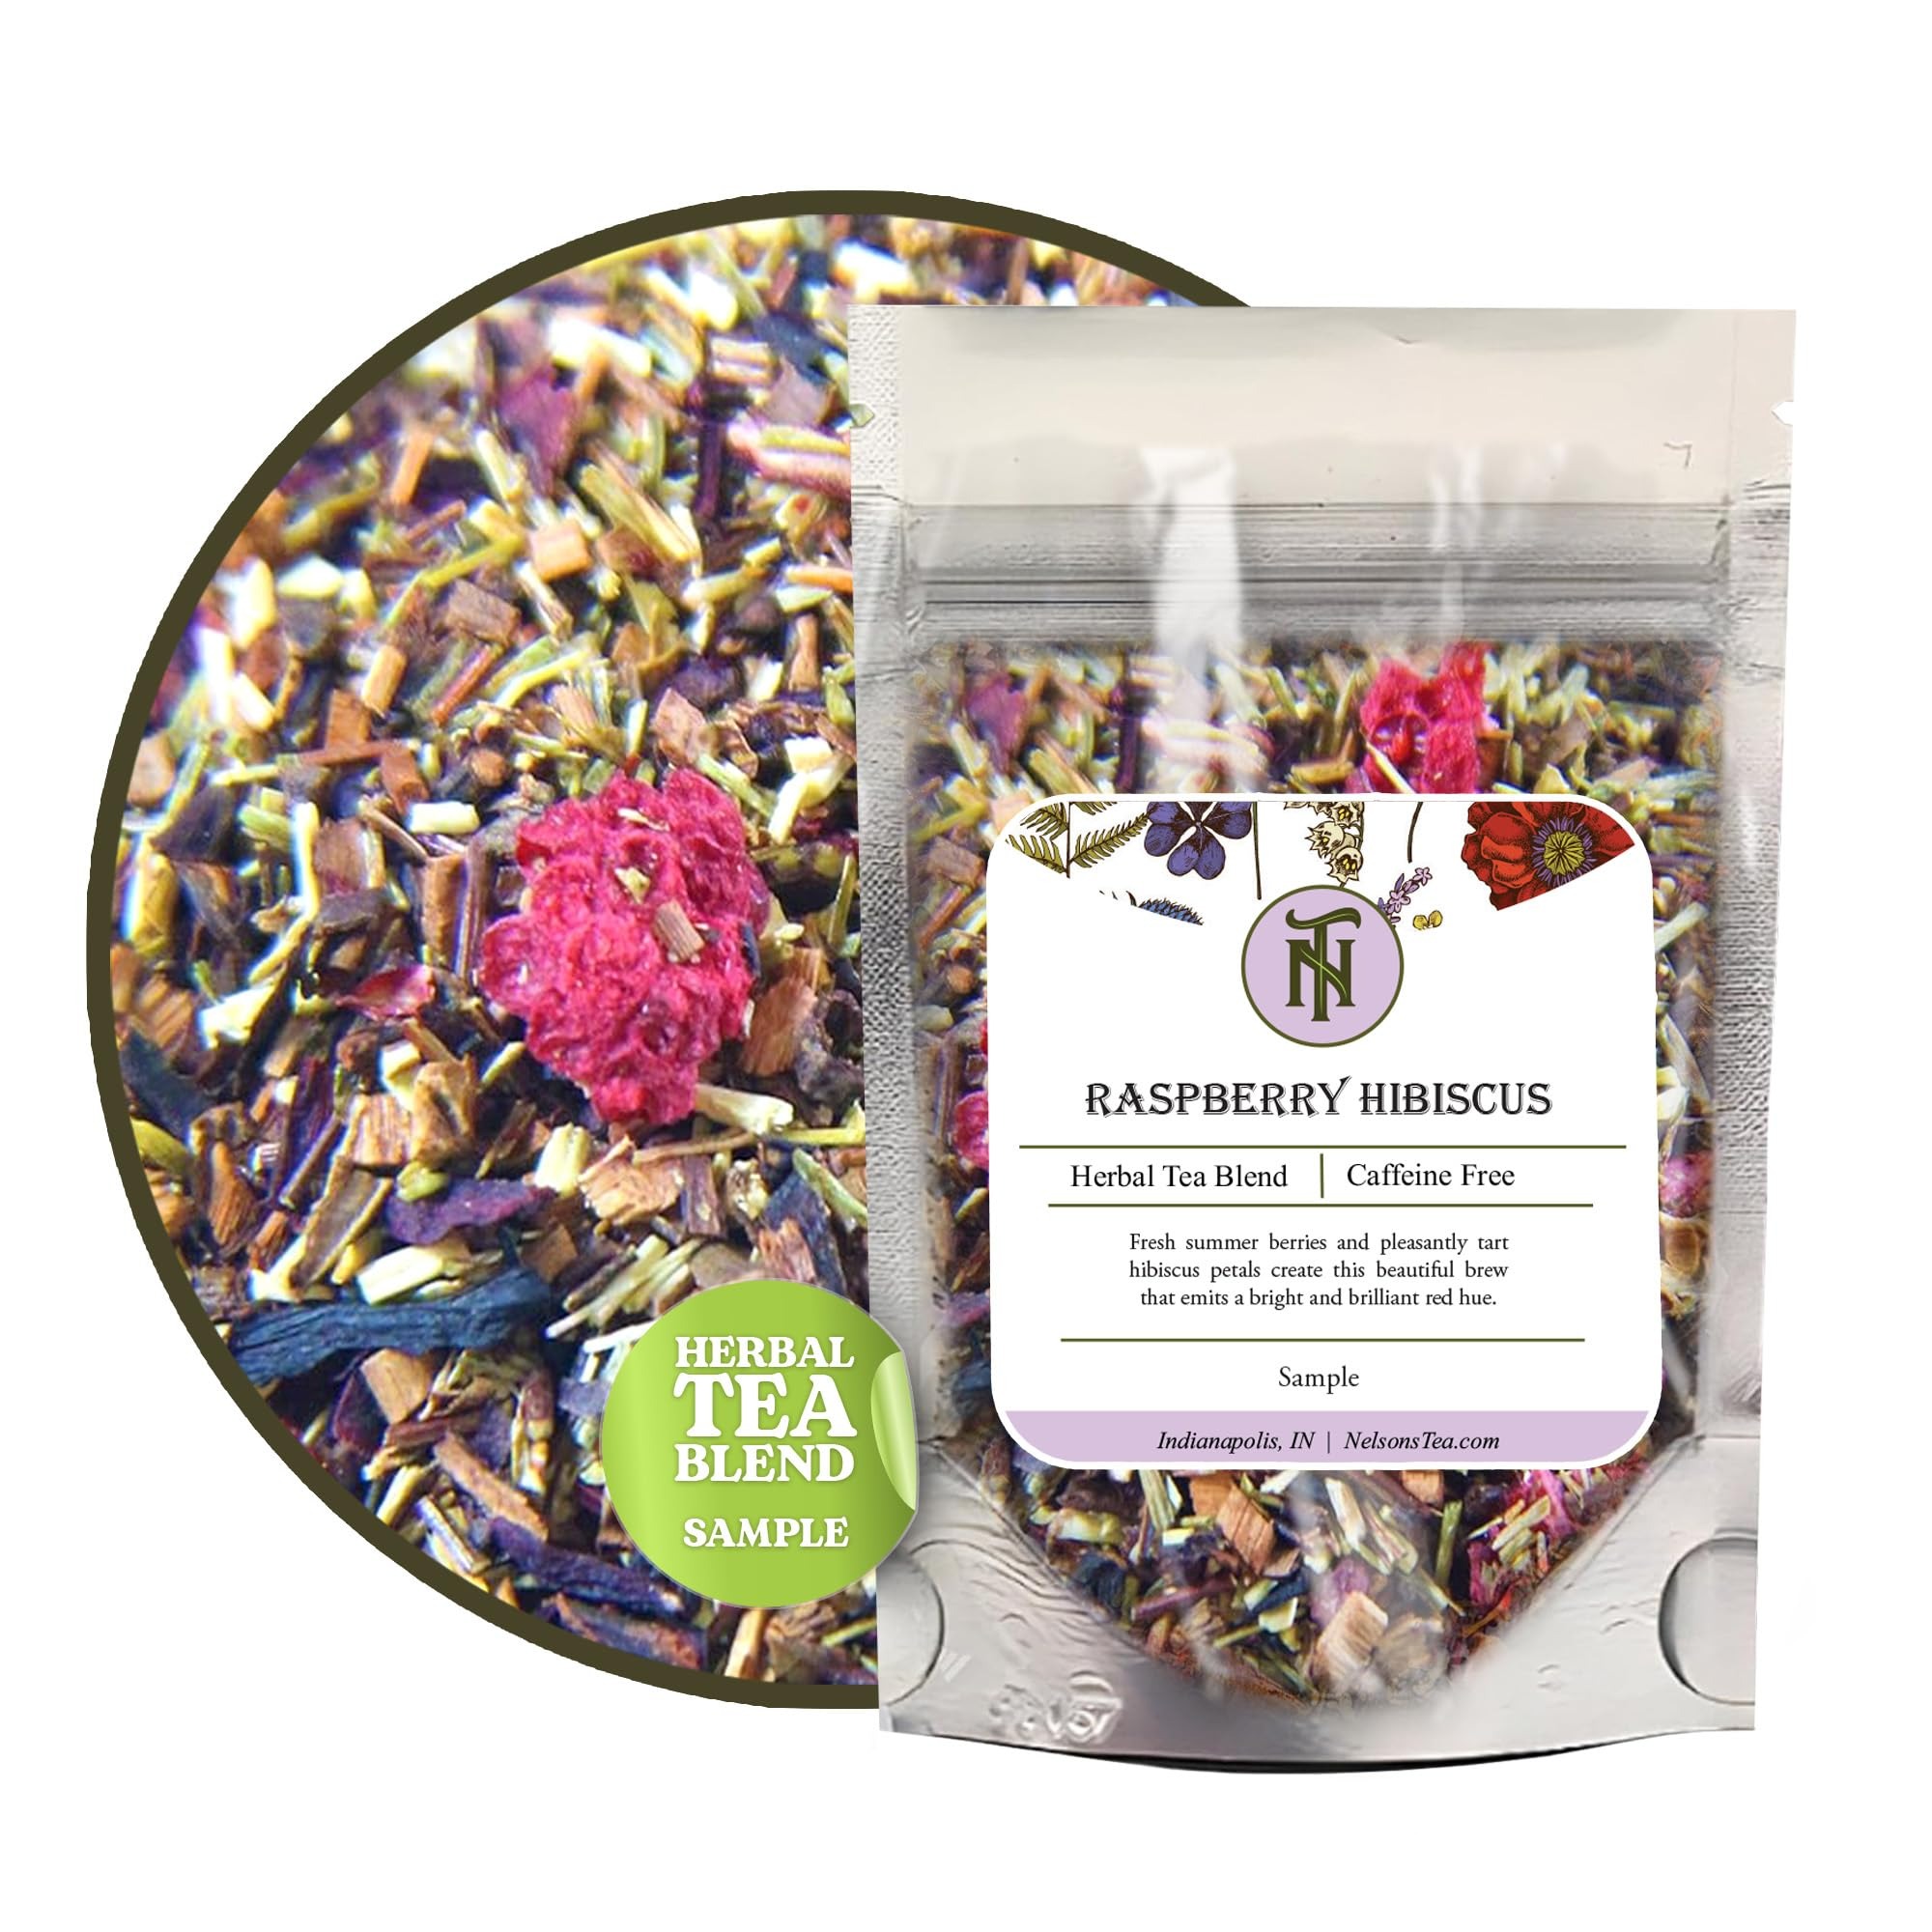
Item Name: Nelson's Tea Raspberry Hibiscus Tea - Cut & Sifted Green Rooibos Tea, Honeybush, Dried Raspberries, Acai, and Pomegranate Loose Leaf Tea (Sample)
Bullet Point 1: LUXURIOUS AND DECADENT TASTE: Dive into the lush flavors of Nelson's Tea Raspberry Hibiscus with Green Rooibos Tea Loose Leaf, where the tartness of raspberry meets the floral notes of hibiscus for a cup that's refreshing. This blend gives a sensory delight to those who cherish a sweet, aromatic escape.
Bullet Point 2: EXQUISITE AND REFINED BLEND: Nelson's Tea Raspberry Hibiscus loose leaf tea combines the luxurious taste with the carefully chosen mix of green rooibos, honeybush, hibiscus, and an array of fruits including dried pomegranate, blueberries, and acai, making every sip a delightful experience.
Bullet Point 3: SUPPORT WOMAN-OWNED BUSINESS: By choosing this product, you are not only treating yourself to a remarkable experience but also supporting a woman-owned business. The dedication and passion of the visionary entrepreneur behind this brand shine through in every aspect of this. Your support directly contributes to empowering female entrepreneurs, fostering a more inclusive and vibrant business landscape, and empower a dream nurtured with love.
Bullet Point 4: EXPERTLY CRAFTED IN USA: Rest assured that every batch of this is crafted and packaged with great care in Indianapolis, IN USA. From sourcing the finest ingredients to handcrafting each batch, we ensure that every aspect of our production reflects our commitment to excellence. Experience the taste of authenticity and the pride of supporting locally made products. The meticulous attention to detail ensures that you receive a product of unparalleled quality and freshness.
Bullet Point 5: EMBRACE THE TEA RITUAL: Beyond its delightful taste, this embodies the essence of what brings it to people. It is a catalyst for connection, creating cherished moments of togetherness and shared experiences. It provides a comforting refuge, allowing you to unwind and find solace in the ritual of brewing and savoring. With this, you embark on a sensory journey that combines the pleasure of unique flavors with the profound rejuvenation that only this can provide.
Product Description: Experience the enchanting flavors of Nelson's Tea Raspberry Hibiscus with Green Rooibos Tea Loose Leaf. This luxurious blend harmonizes the tartness of raspberry with the floral notes of hibiscus and an exquisite mix of green rooibos, honeybush, and vibrant fruits including pomegranate, blueberries, and acai. Crafted with passion and precision in Indianapolis, IN, each batch reflects a commitment to quality and freshness. By choosing this tea, you not only enjoy a refreshing and aromatic escape but also support a woman-owned business, contributing to a more inclusive and vibrant business landscape. Beyond its splendid taste, this tea promotes the ritual of tea brewing and savoring, providing a comforting refuge and fostering cherished connections.
Value: 0.4
Unit: Ounce

Price: 8.99